Andean condor

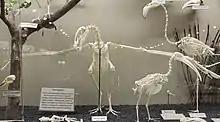
Andean condor skeleton (Museum of Osteology)

The Andean condor is found in South America in the Andes and the Santa Marta Mountains. In the north, its range begins in Venezuela and Colombia, where it is extremely rare, then continues south along the Andes in Ecuador, Peru, and Chile, through Bolivia and western Argentina to the Tierra del Fuego. In the early 19th century, the Andean condor bred from western Venezuela to Tierra del Fuego, along the entire chain of the Andes, but its range has been greatly reduced due to human activity. Its habitat is mainly composed of open grasslands and alpine areas up to in elevation. It prefers relatively open, non-forested areas which allow it to spot carrion from the air, such as the páramo or rocky, mountainous areas in general. It occasionally ranges to lowlands in eastern Bolivia, northern Peru, and southwestern Brazil, descends to lowland desert areas in Chile and Peru, and is found over southern-beech forests in Patagonia. In southern Patagonia, meadows are important for Andean condors as this habitat is likely to have herbivores present. In this region, Andean condor distributions are therefore influenced by the locations of meadows as well as cliffs for nesting and roosting.